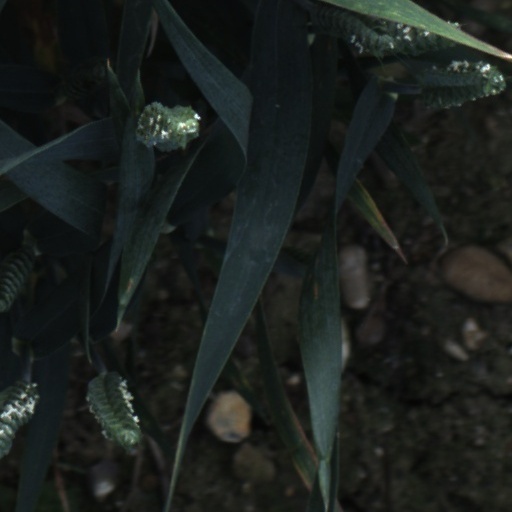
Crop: wheat